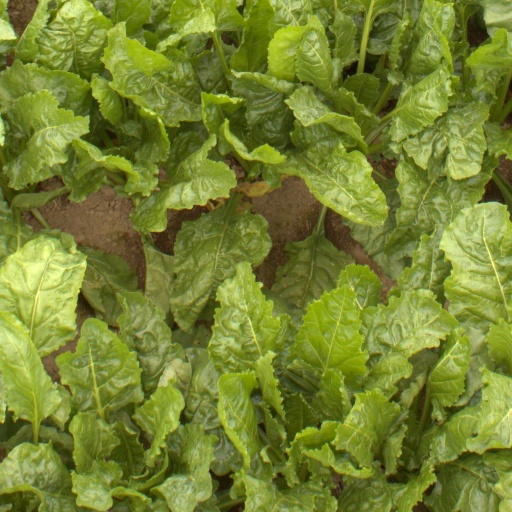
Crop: sugar beet